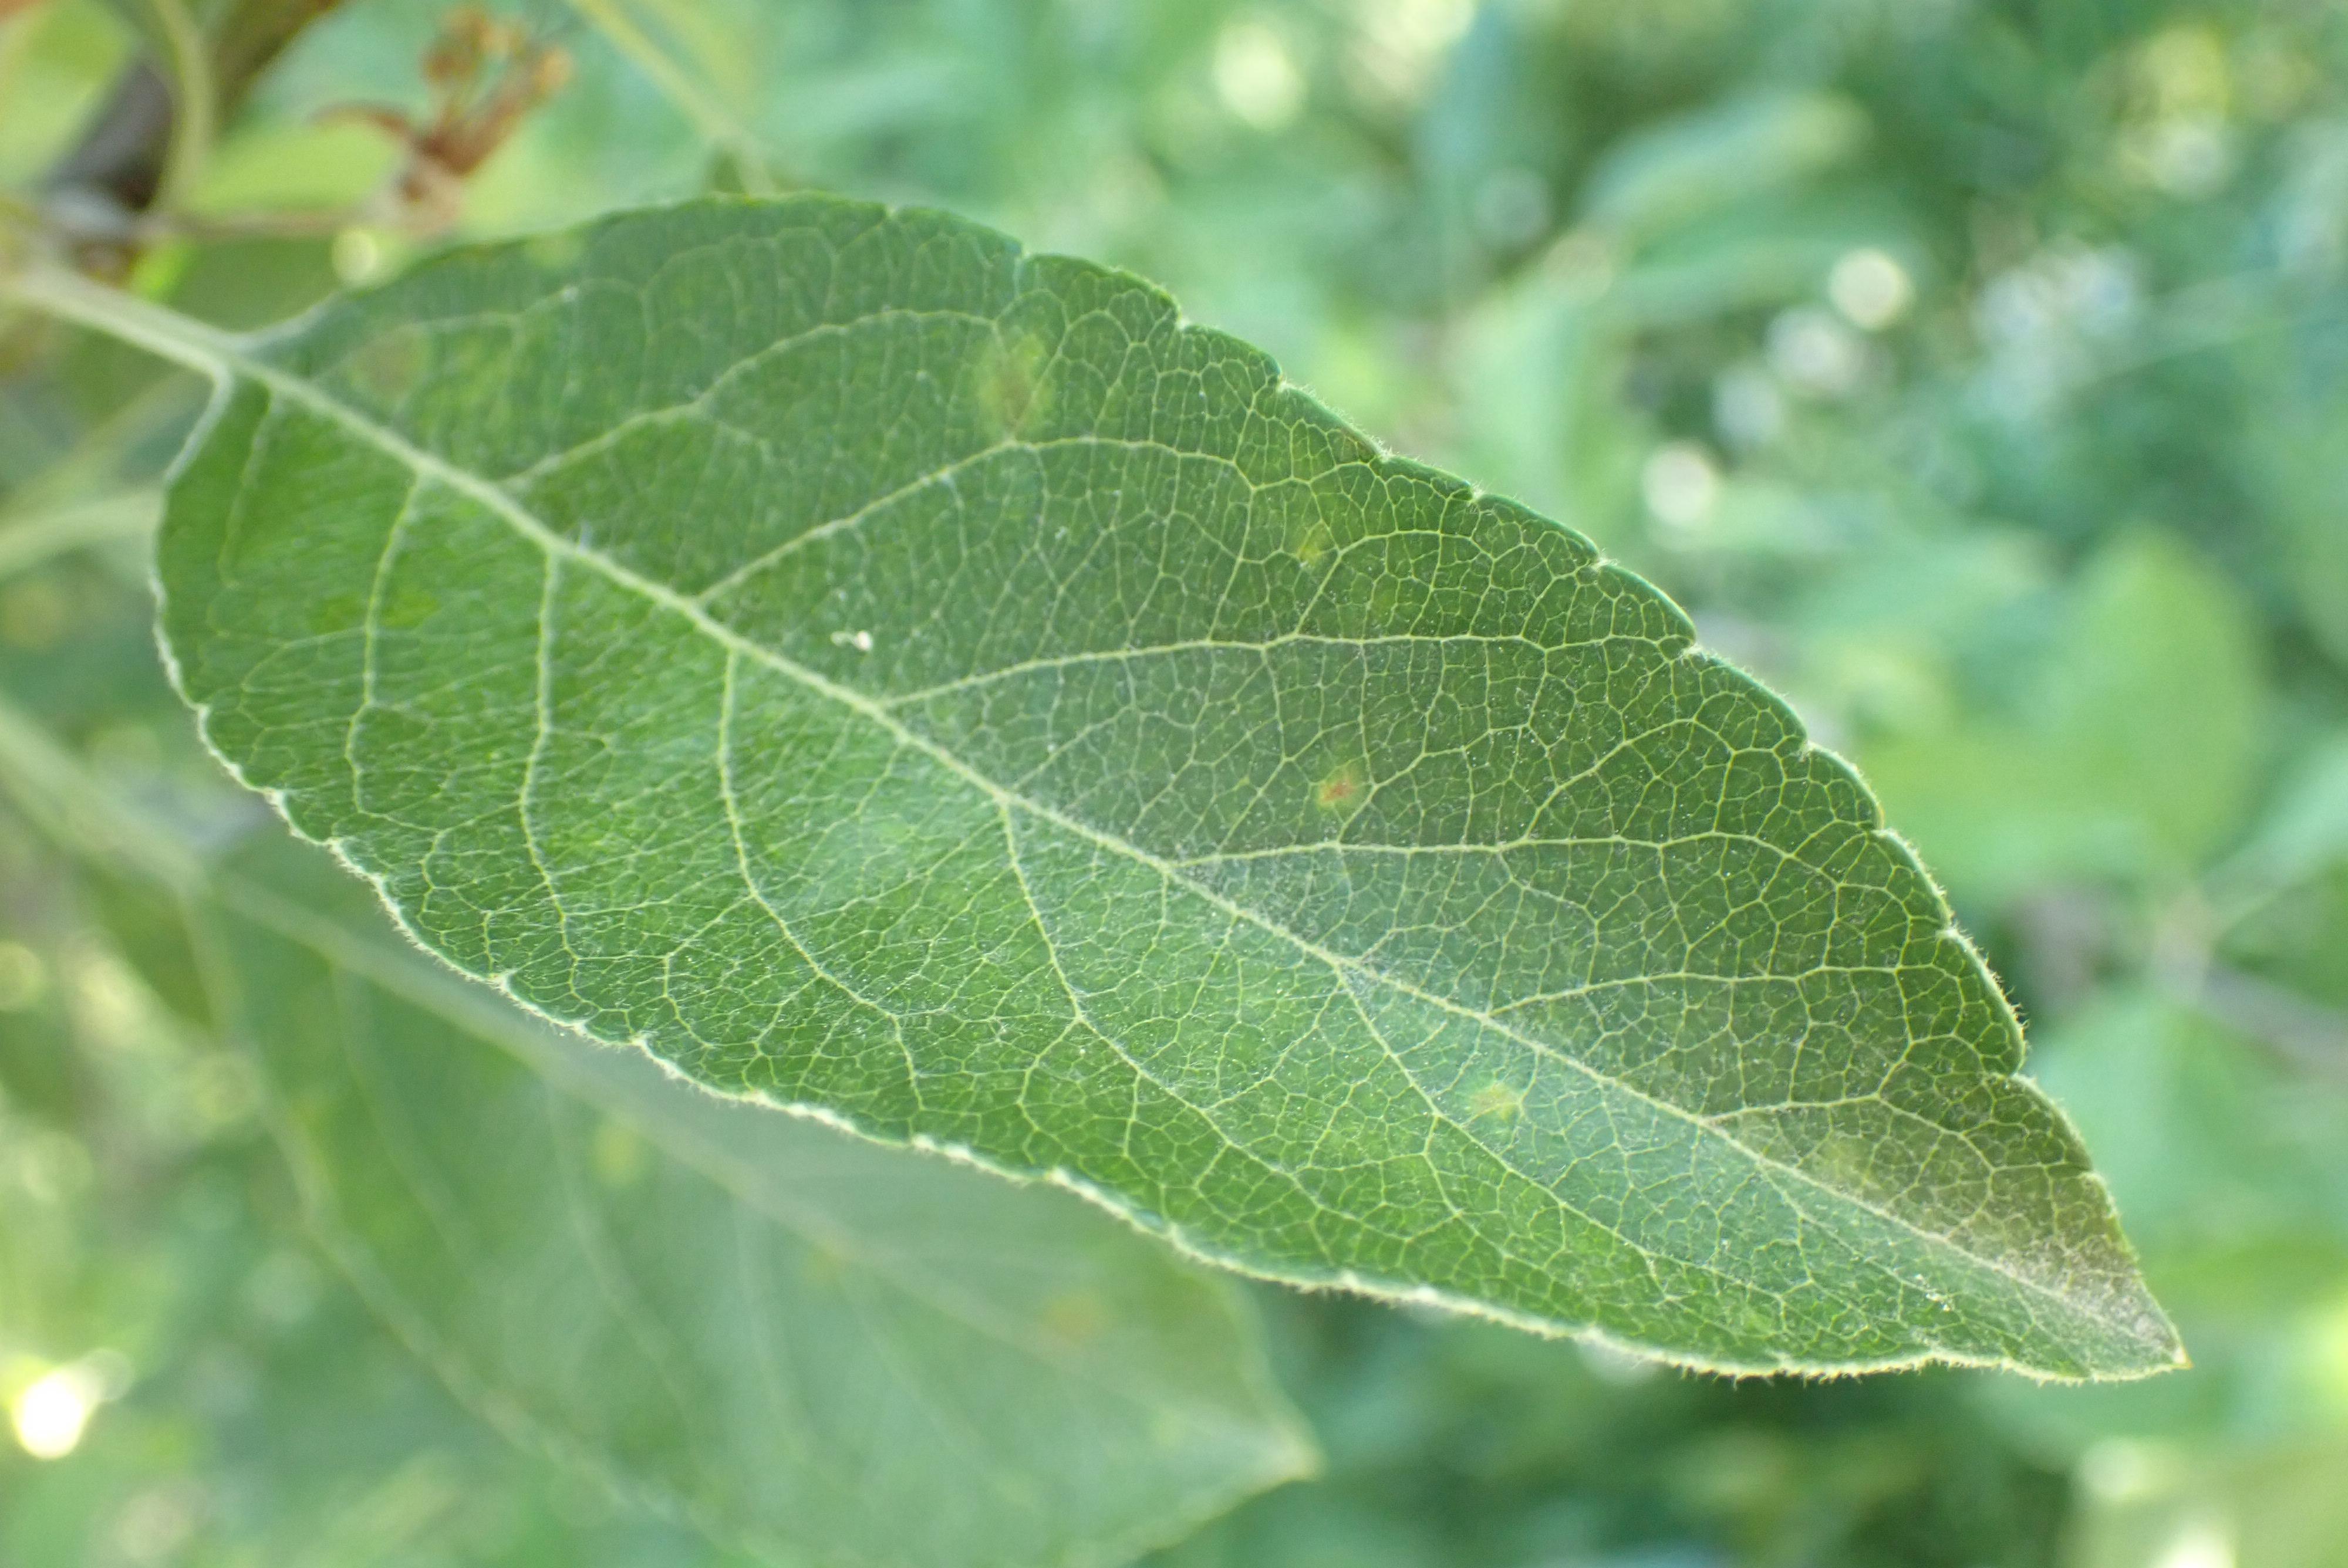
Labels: scab